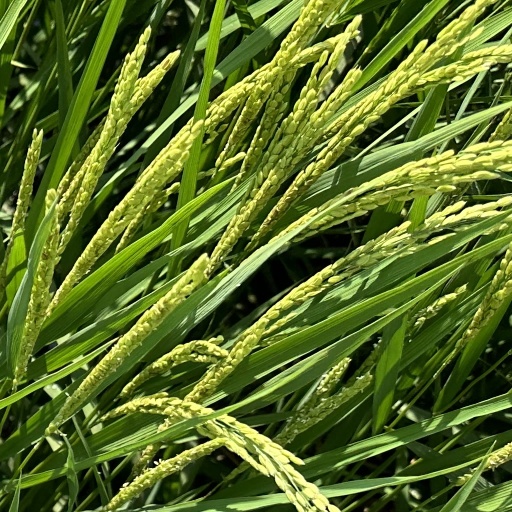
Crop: rice